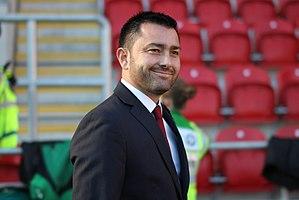
Pedro Martínez Losa, né le 9 mai 1976 à Madrid, est un entraîneur de football espagnol et directeur sportif, actuellement à la tête de l'équipe des Girondins de Bordeaux. Losa a remporté d'importants trophées dans en Espagne avec Rayo Vallecano Femenino et en Angleterre avec Arsenal Women.